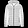
Label: Coat